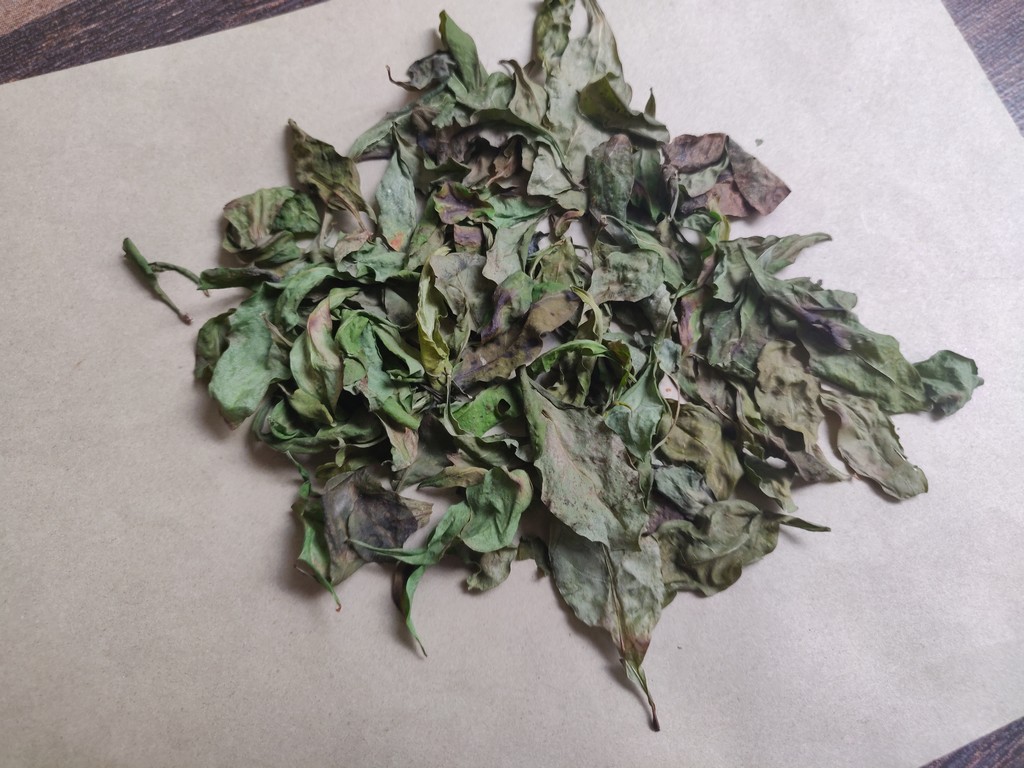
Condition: Dried
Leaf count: multiple
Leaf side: unknown